Sociorobotics

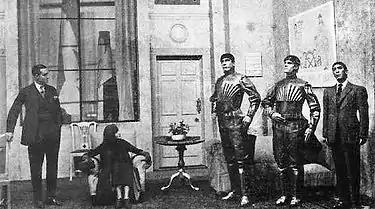
Capek play

Robots in the near future will be required to behave socially and spatially intelligent in all contexts of artificial social interaction, recognising sophisticated cues from both humans and other robots alike, similar in some respects to the required social awareness and generally expected social behaviour of our animal companions. Furthermore, sociorobotics as a research platform also fully accepts that robots can be modular hardware, controlled by pre-programmed disembodied software agency (ubiquitous digital characters) or even 'Wizard of Oz' style teleoperation requiring the same social intelligence, awareness and protocols. Sociorobotics attempts to go further by observing and incorporating the aesthetic and intricacies of social, spatial, cultural & haptic complexities to study the creation of artificial social behaviours and the subsequent protocol design considerations for contemporary and future robotics. Sociorobotics also recognises the critical interdisciplinarity of contemporary and future robot design; acquiring theoretical foundations and research methodologies from HRI, Human Geography, Interaction Design, Actor-network theory and Social Psychology. These foundations bring together intimate concepts of space, haptics and social/cultural criteria of heterogeneous human-robot interactions (i.e. Real Dolls, Lars and the Real Girl), engendering a more comprehensive and cognizant research approach to successful robot design.